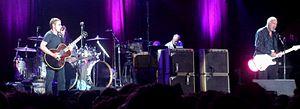
Voici une liste de concerts donnés par le groupe de rock britannique The Who.